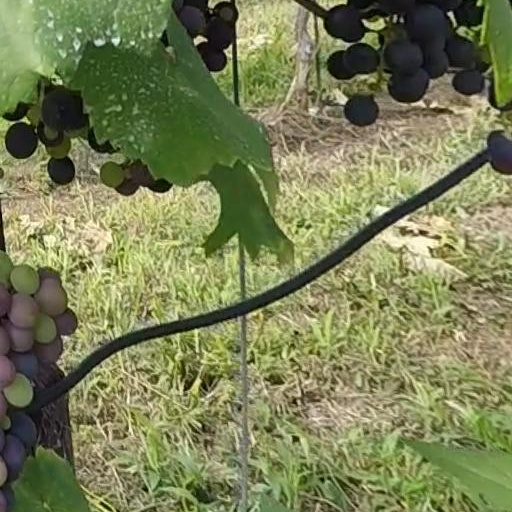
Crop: grape